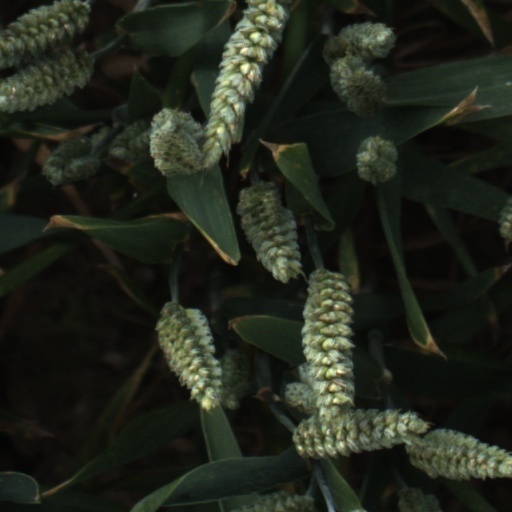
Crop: wheat